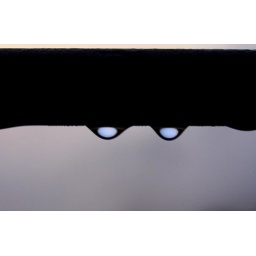
Drops of pure blue water condensing on the water pipe in my hotel room in Dhankuta